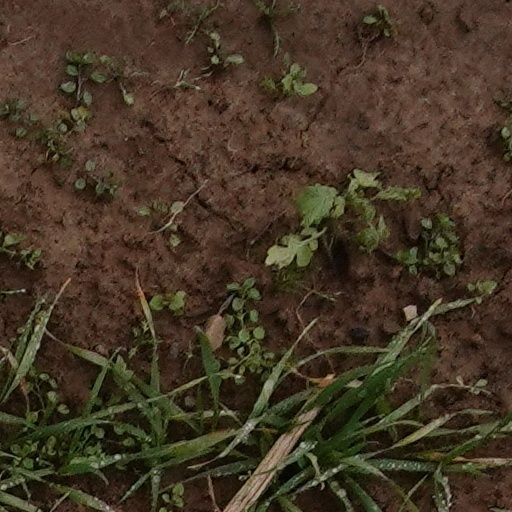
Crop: wheat